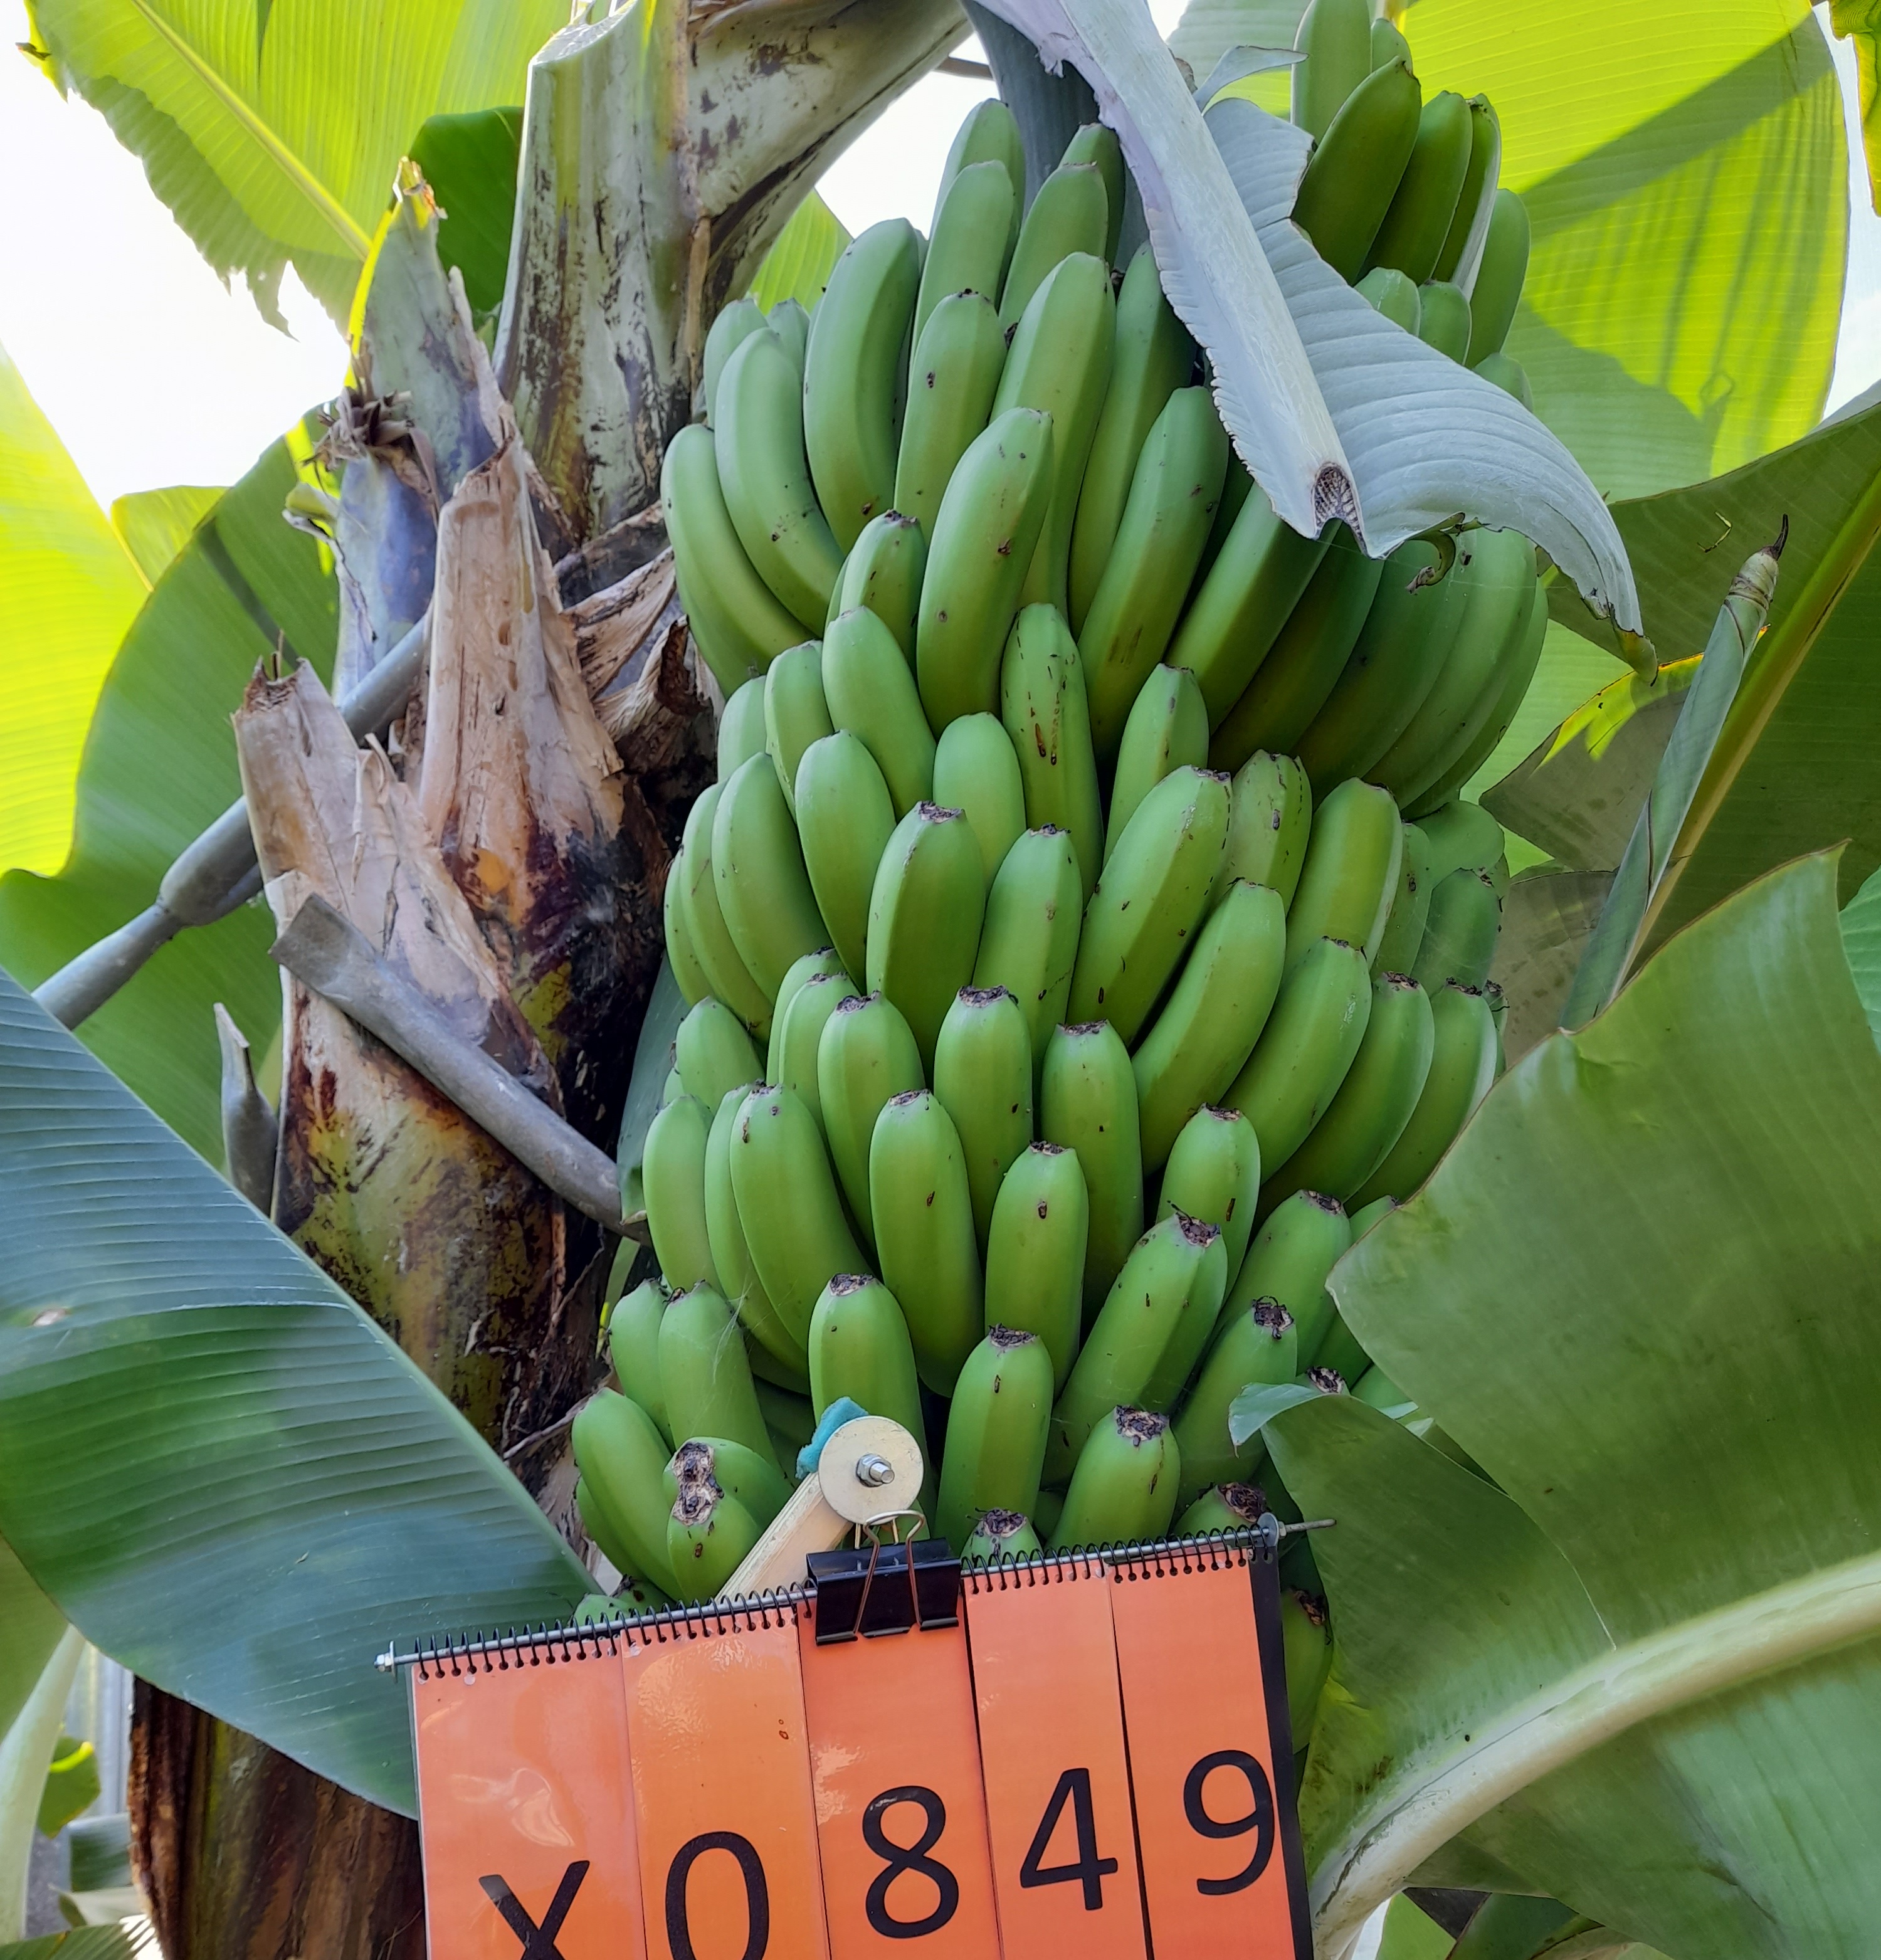
Label: Cut